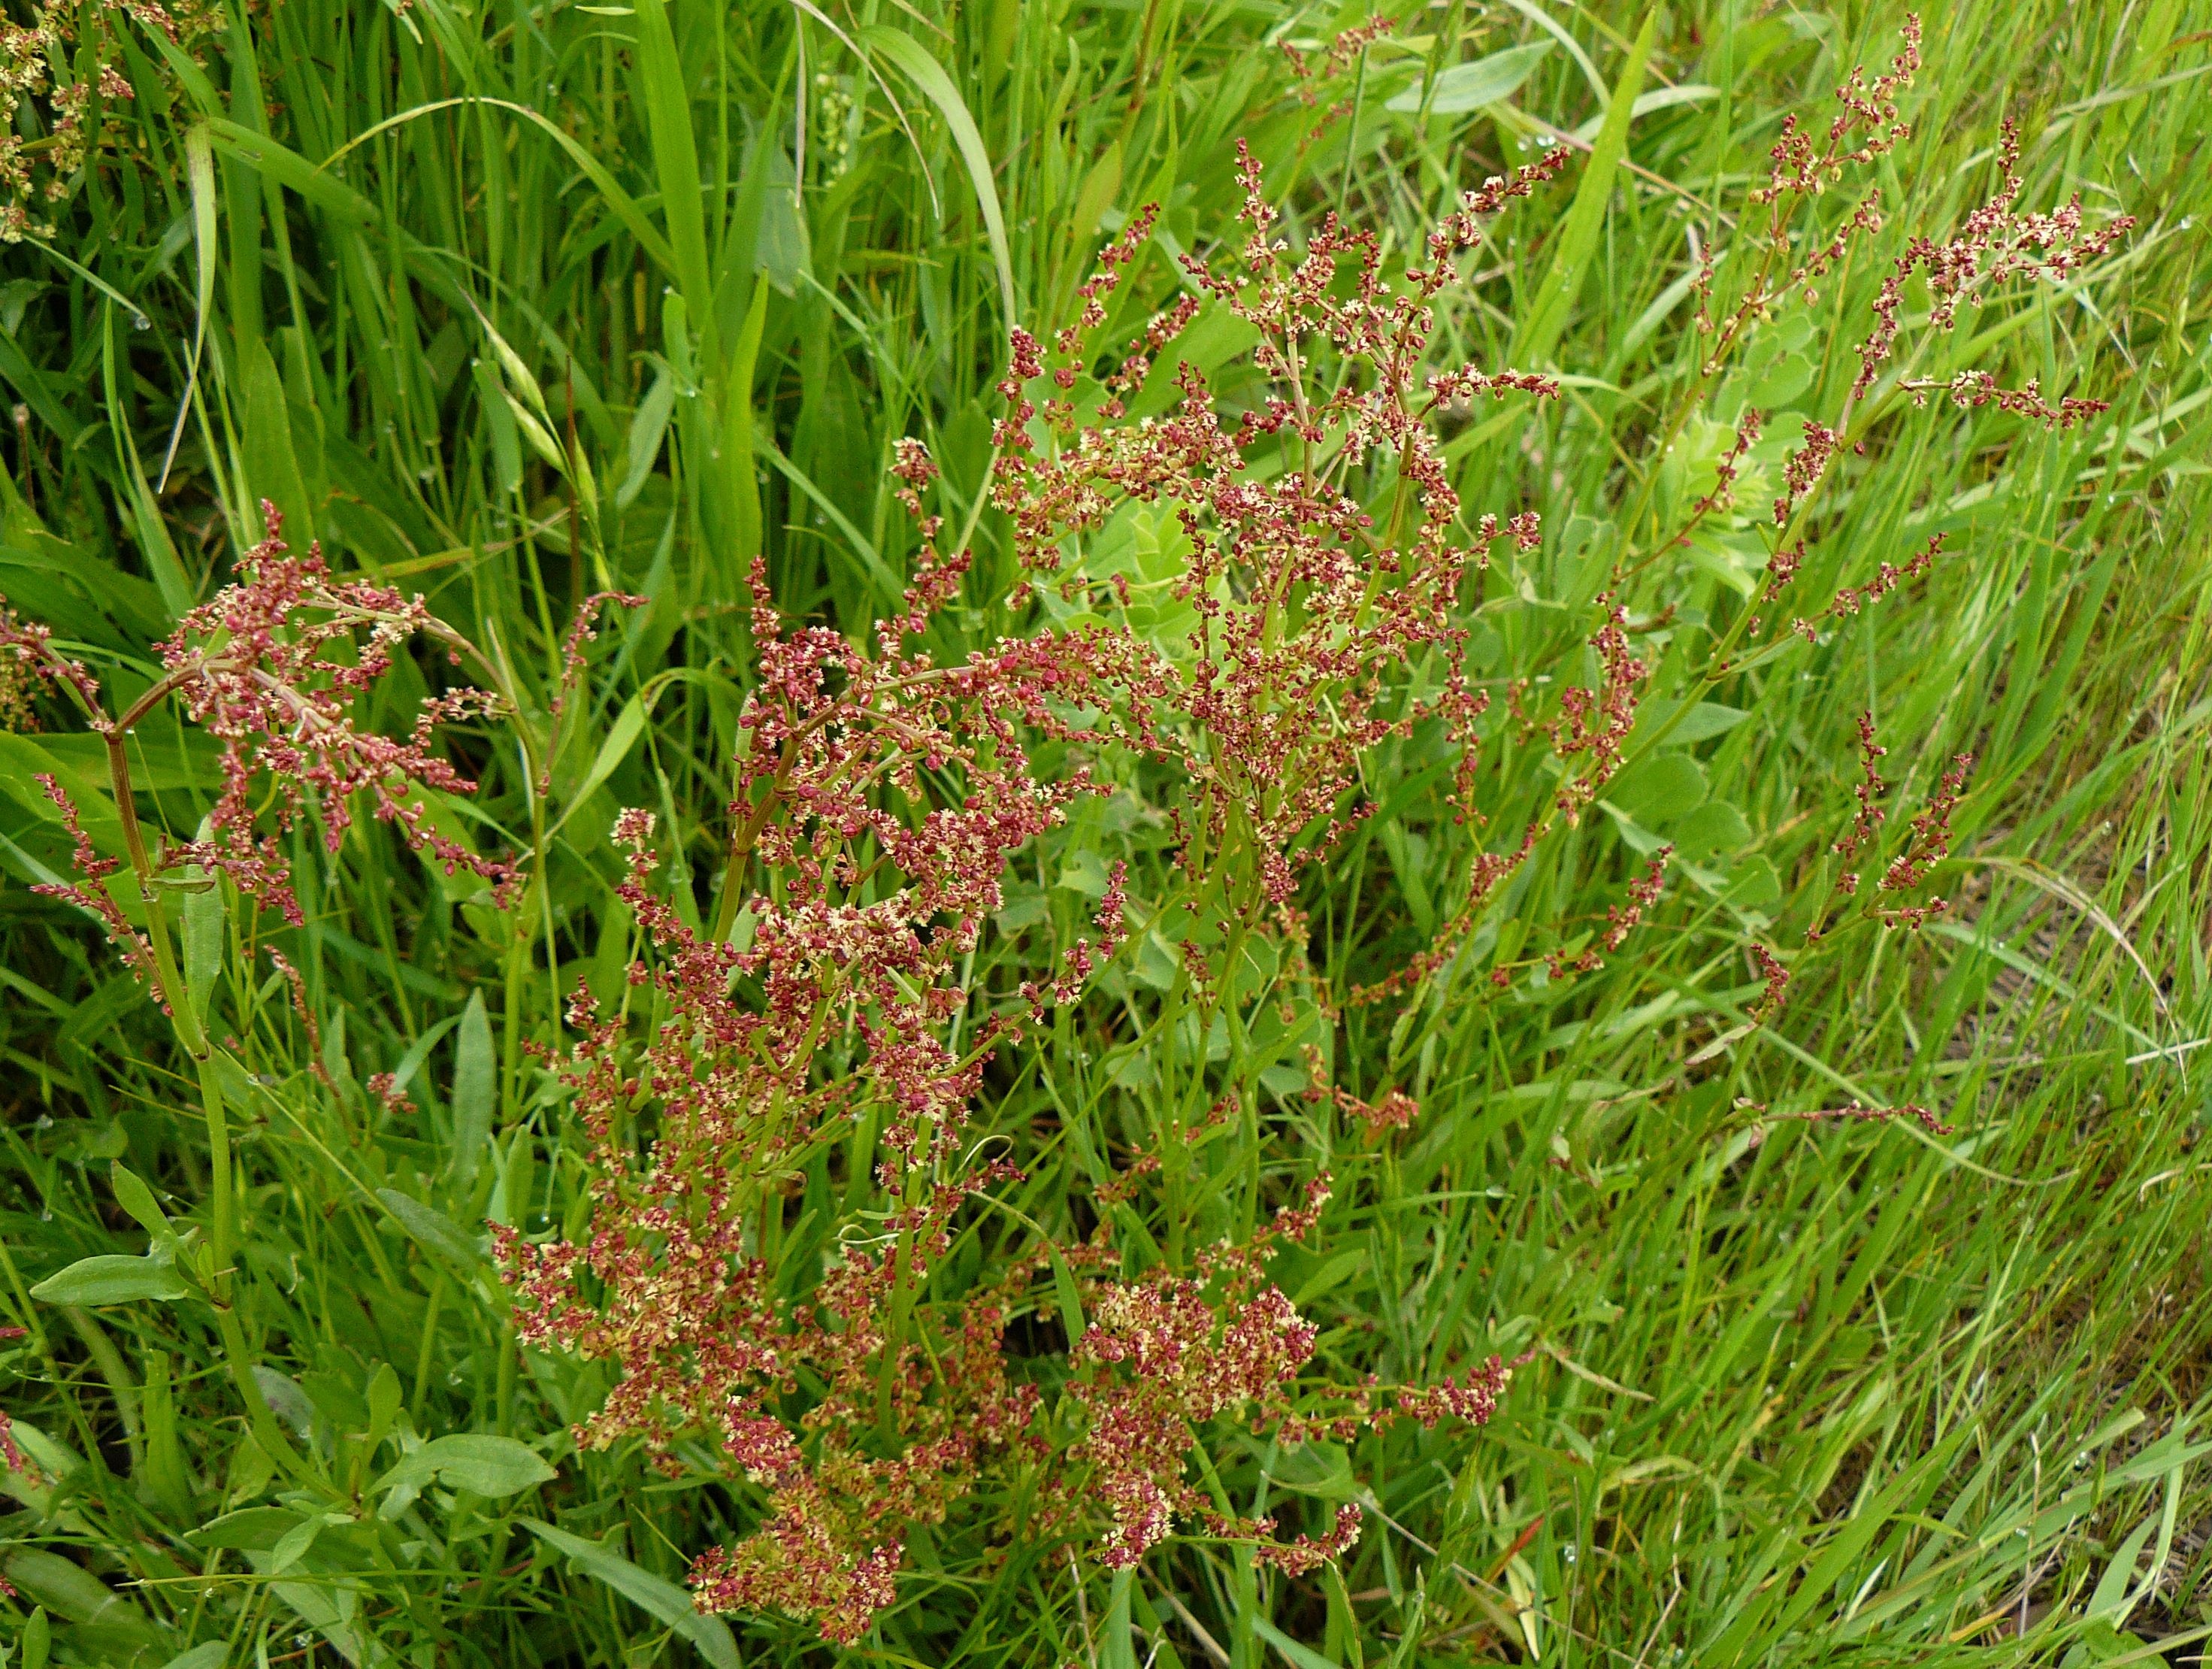
grass, plant, lawn, meadow, prairie, leaf, flower, herb, botany, flora, wildflower, weed, shrub, wildflowers, wildflowersofsansimeon, docentjoyce, flowering plant, edibleplants, sheepsorrel, rumesacetosella, annual plant, grass family, land plant